Order of the Indian Empire

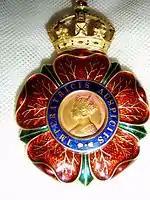
Photo of Sir Mokshagundam Visvesvarayya's badge

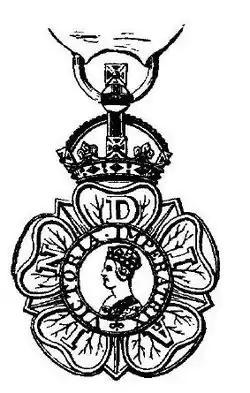
Insignia of the Order

The insignia of most other British chivalric orders incorporate a cross; the Order of the Indian Empire does not, in deference to India's non-Christian tradition.